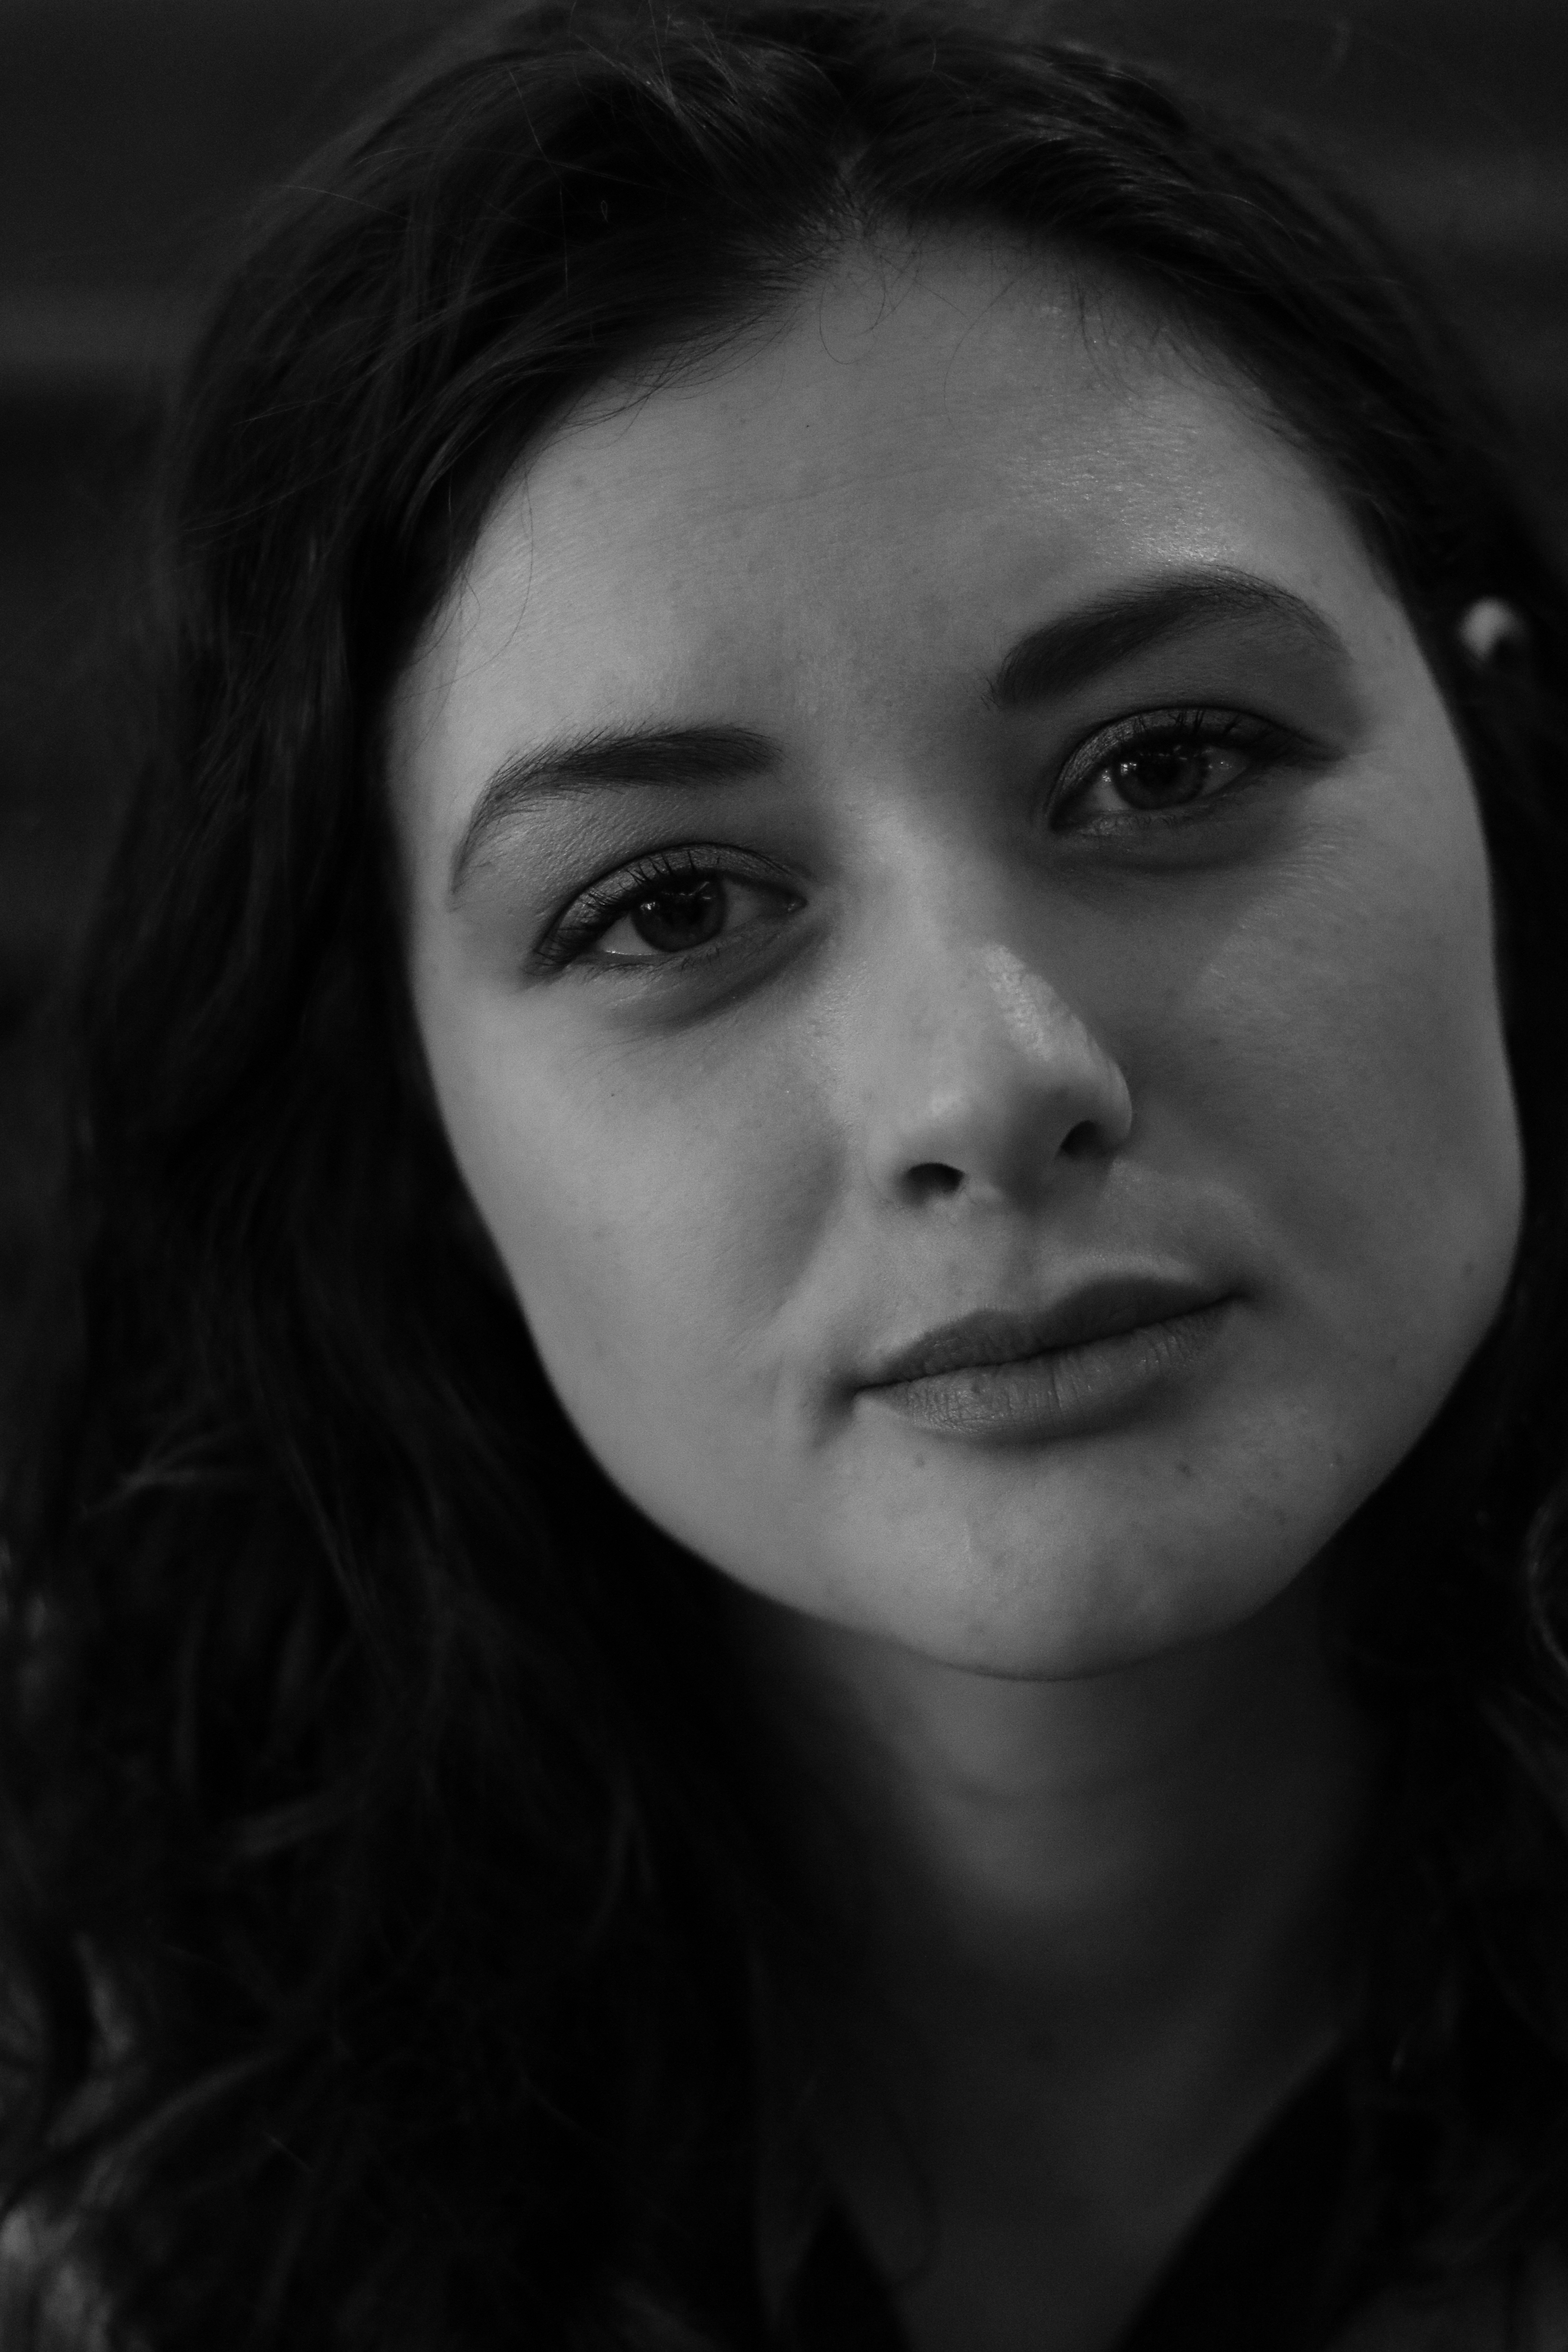
person, black and white, girl, woman, white, photography, female, portrait, model, darkness, black, monochrome, lady, facial expression, smile, close up, face, nose, eye, head, beauty, beautiful, young woman, photo shoot, brown hair, monochrome photography, portrait photography